Robin Hood's Bay

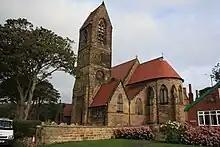
The new St Stephen's Church on Thorpe Lane

Fishing and farming were the original occupations followed by generations of Bay folk. Many houses in the village were built between 1650 and 1750 and whole families were involved in the fishing industry. Many families owned or part-owned cobles. Later some owned ocean-going craft. Fishing reached its peak in the mid 19th century, fishermen used the coble for line fishing in winter and a larger boat for herring fishing. Fish was loaded into panniers and men and women walked or rode over the moorland tracks to Pickering or York.